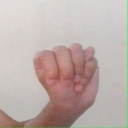
अक्षर: म